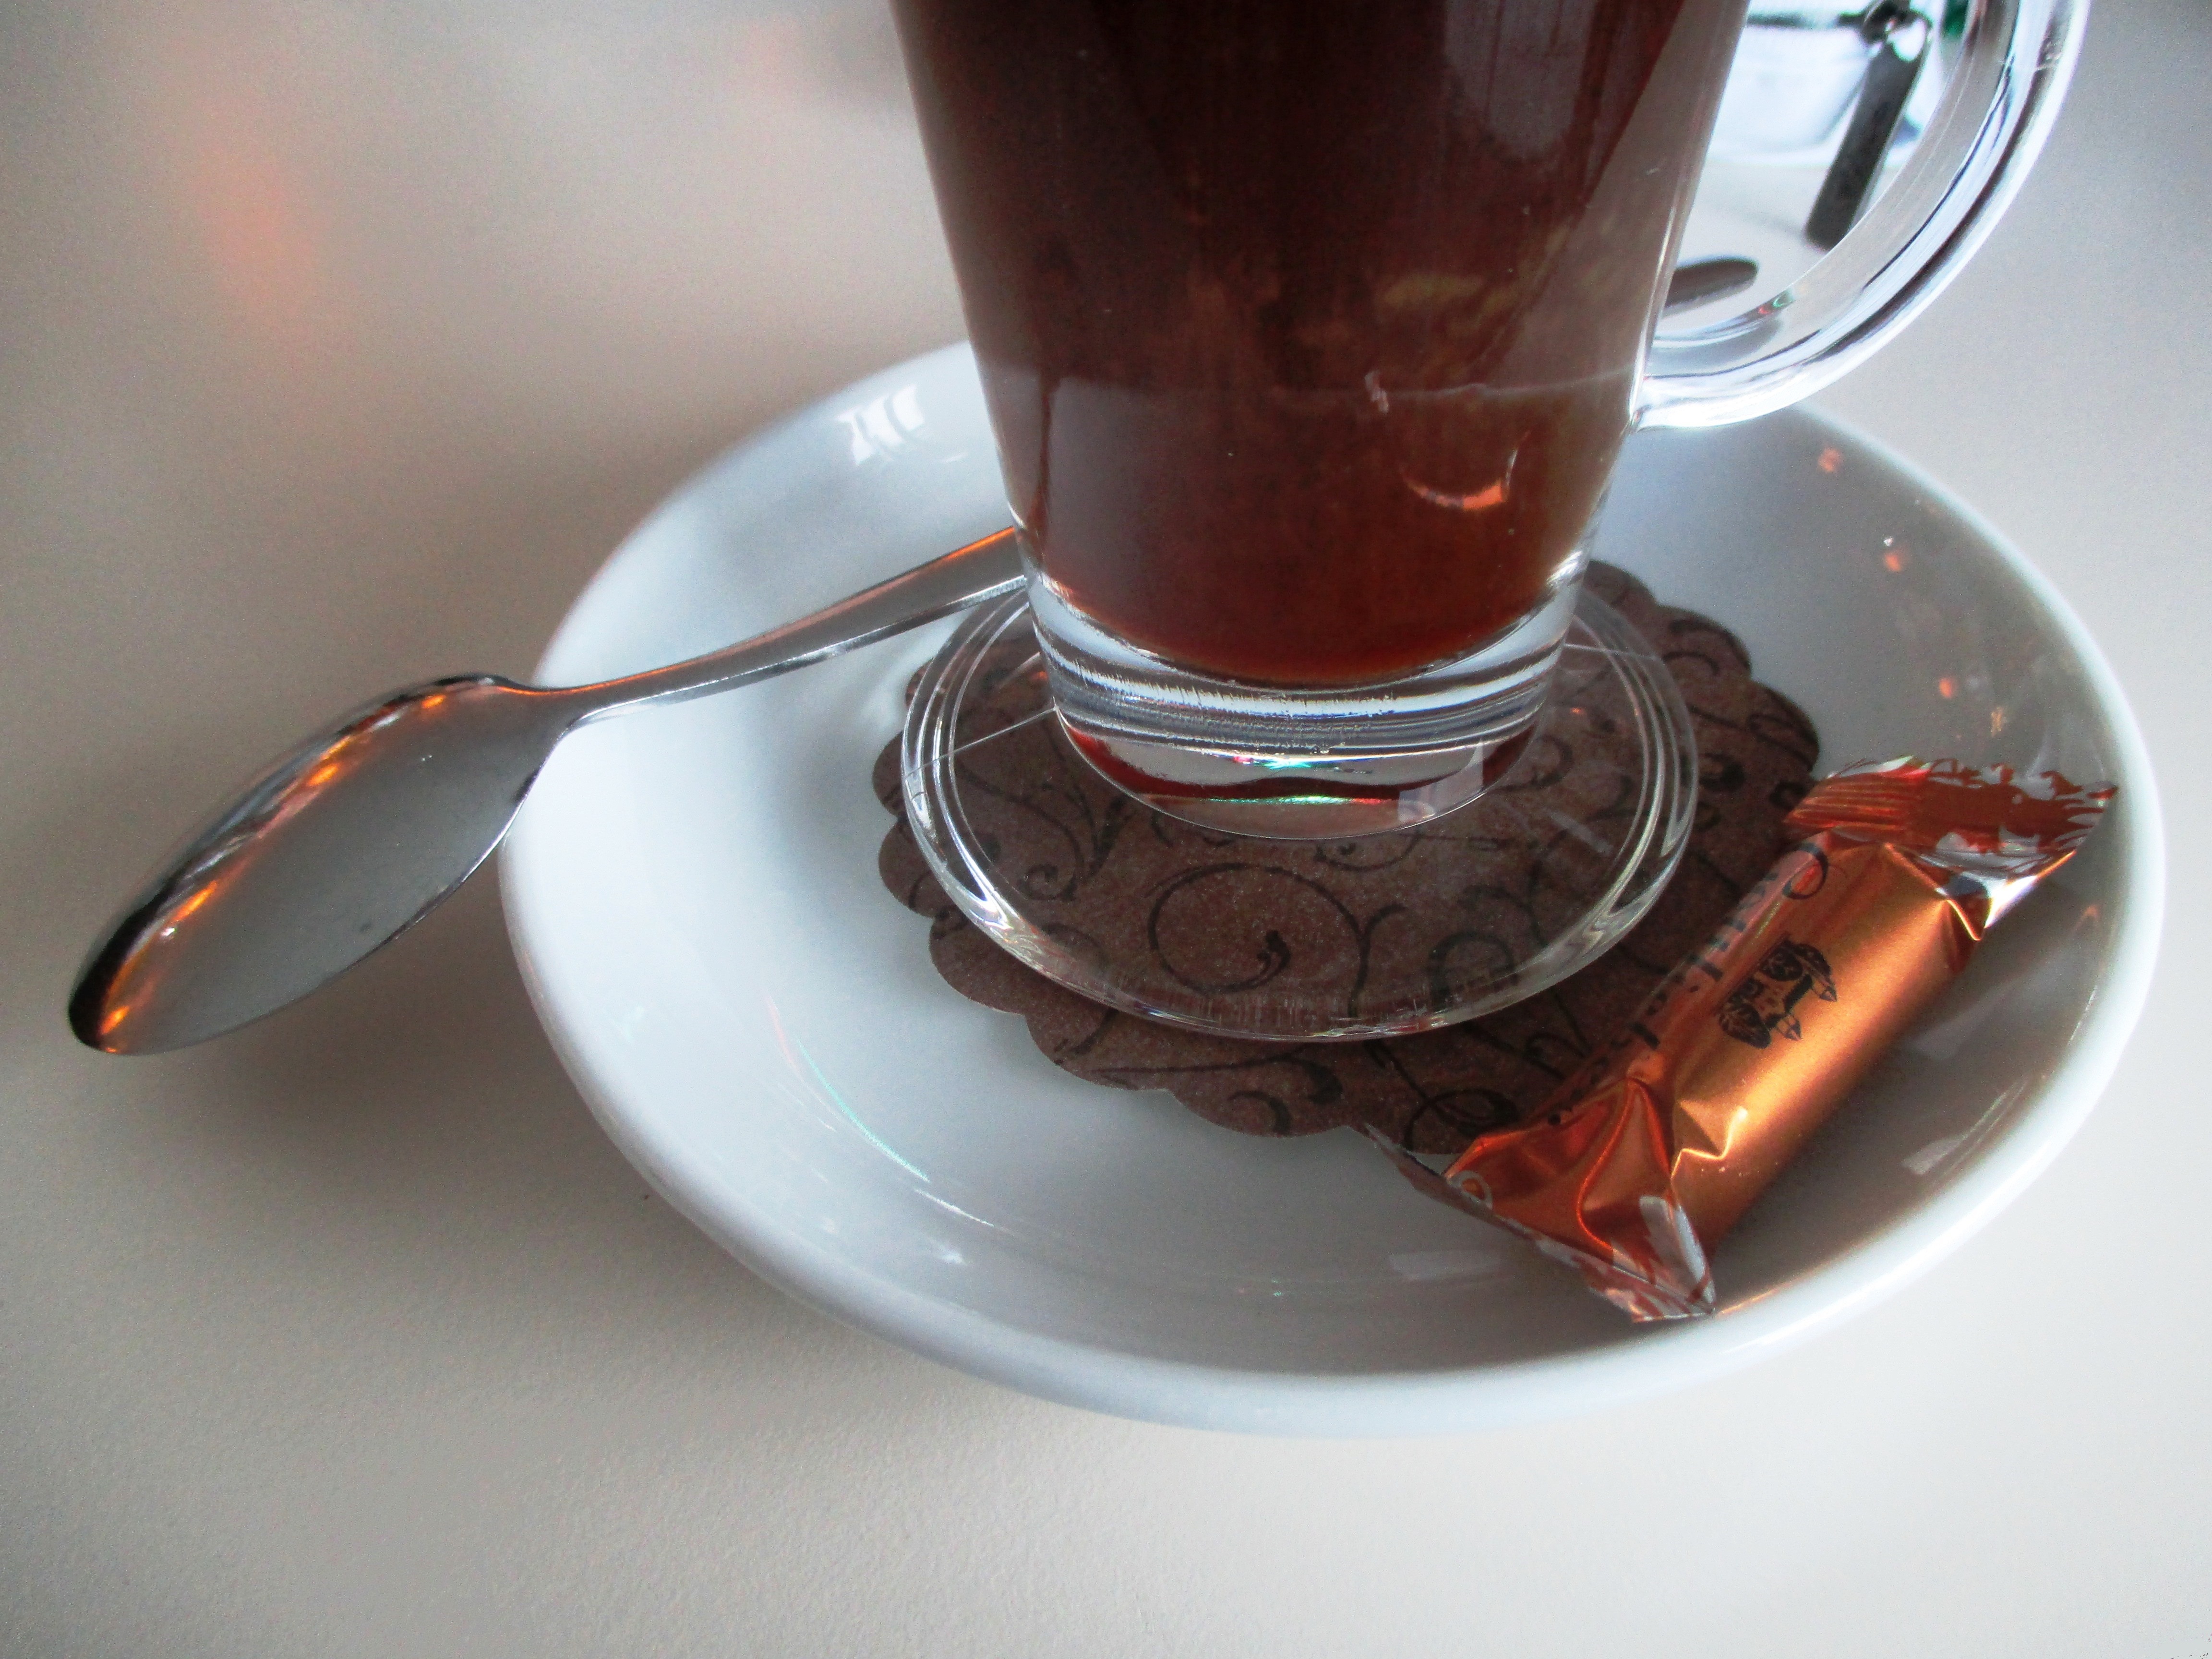
coffee, tea, food, produce, saucer, drink, chocolate, espresso, dessert, spoon, specialty, decorative, candy, switzerland, gastronomy, silvery, flavor, coffee spoon, thurgau, gottlieben, coffee glass, coffee with schnapps, gottlieber lake caf, gottlieber h ppen, seehrein